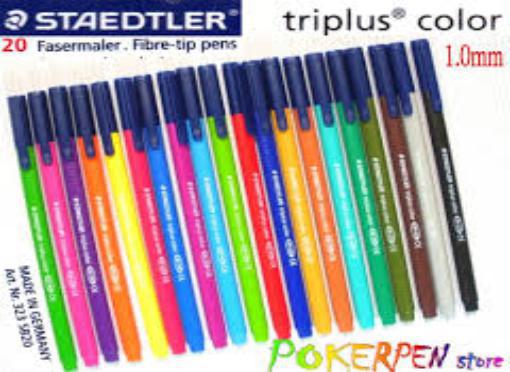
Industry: Necessities